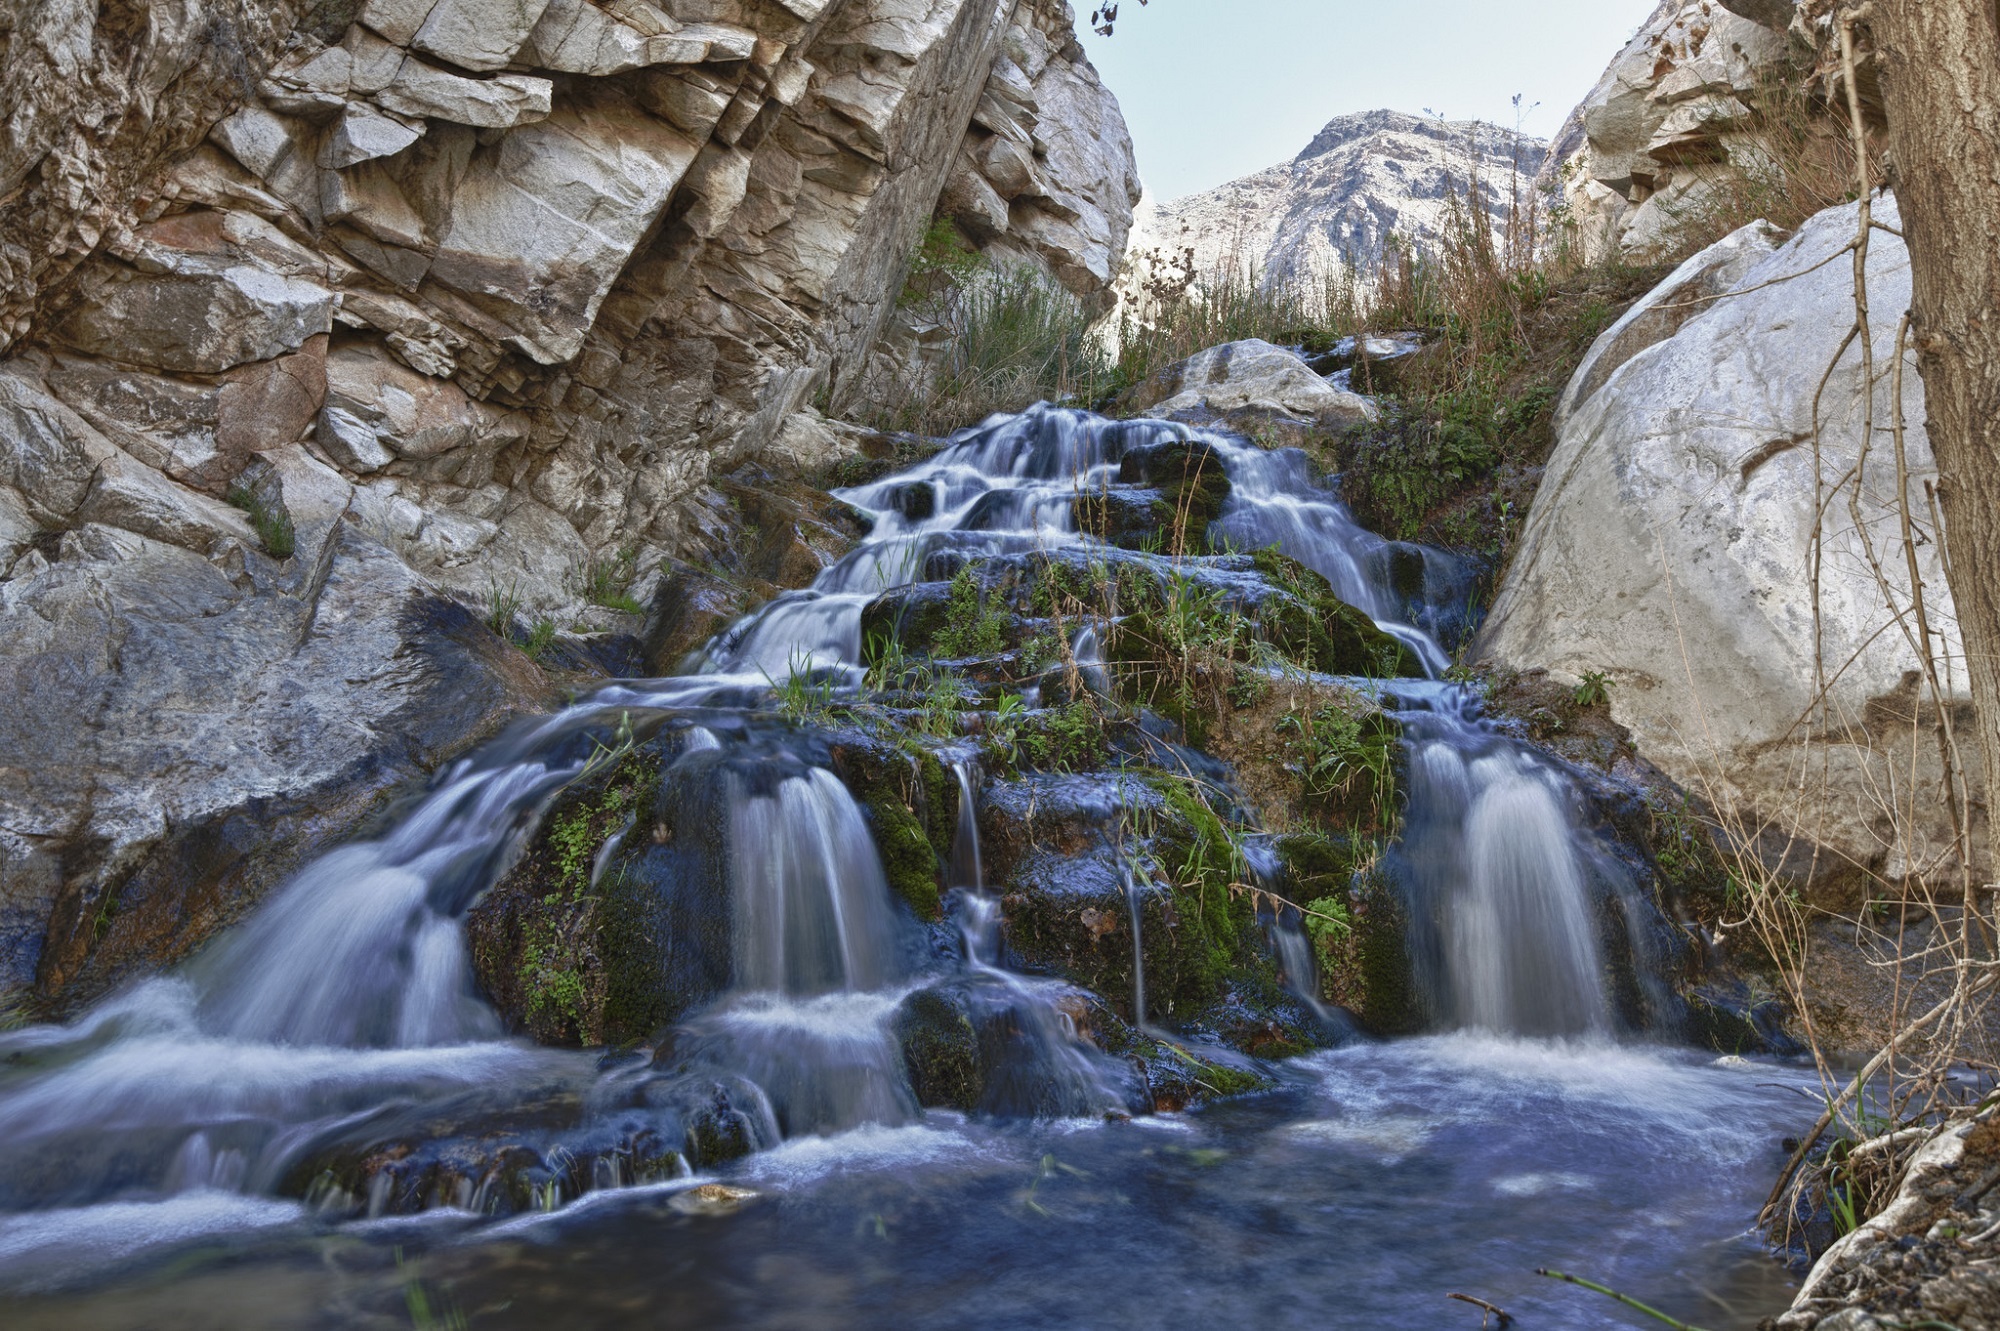
landscape, water, nature, rock, waterfall, wilderness, mountain, valley, stone, stream, cascade, flowing, scenic, scenery, body of water, rocks, outdoors, wasserfall, water feature